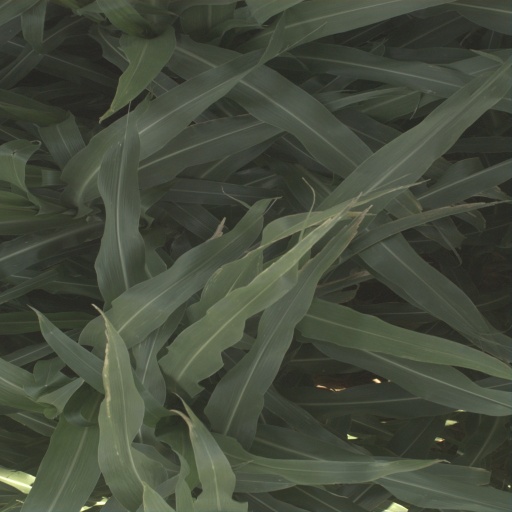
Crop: sorghum